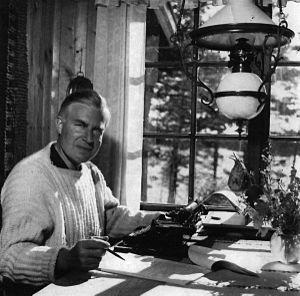
Georg Henrik von Wright, né le 14 juin 1916 à Helsinki et mort le 16 juin 2003 dans la même ville, est un philosophe finlandais de langue suédoise, élève d'Eino Kaila, et successeur de Ludwig Wittgenstein à la chaire de philosophie de l'université de Cambridge de 1948 à 1951.